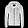
Label: Coat